Milan Stojadinović

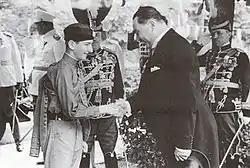
Stojadinović with King Peter II of Yugoslavia

The British historian Richard Crampton wrote that the basis of Stojadinović's power was "political jobbery" and corruption as the JRZ functioned more as a patronage machine of a type common to the Balkans rather than the fascistic mass movement that Stojadinović had intended. Interwar Yugoslavia was characterized by an etatist economic system with the state playing a large role in the economy. The Yugoslav state owned all or most of the railroads, docks, mines, steel mills, forests, mills, hospitals, banks, publishing houses, hotels, theatres and opera houses in the country, together with the state having monopolies over the manufacturing, distribution and sales of matches, salt, cigarette paper, tobacco and kerosene. As public-sector jobs were better paid than those in the private sector, and presented more opportunities for corruption, there was much competition for jobs in the public sector, especially in a country as poor as Yugoslavia, enabling any party in power to build support by handing out public-sector jobs in exchange for votes. Every government in interwar Yugoslavia used patronage to reward its supporters with public-sector jobs and punish its enemies by denying them the chance to work in the public sector. Stojadinović, like his predecessors, created a patronage machine as the basis of his power with JRZ members being rewarded with employment in the public sector. Moreover, the gradual improvement of the Yugoslav economy in the late 1930s, as it recovered from its 1932 nadir, won Stojadinović a further measure of popularity. Stojadinović believed that the solution to the Great Depression lay in closer economic links with Germany, which lacked many raw materials necessary for a modern industrial economy and whose population exceeded the capacity of German farmers to feed it. Yugoslav exports of both food and raw materials such as iron, bauxite, copper and manganese to Germany fueled Yugoslav economic growth after 1935 and placed Yugoslavia in the German economic sphere of influence.